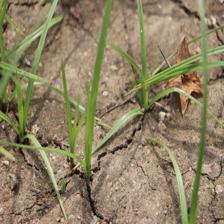
Label: Grass